Saint-Maurice, Switzerland

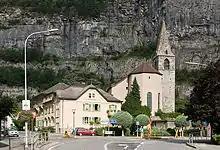
Church in Saint-Maurice

From the , 2,720 or 75.6% were Roman Catholic, while 285 or 7.9% belonged to the Swiss Reformed Church. Of the rest of the population, there were 26 members of an Orthodox church (or about 0.72% of the population), there were 2 individuals (or about 0.06% of the population) who belonged to the Christian Catholic Church, and there were 32 individuals (or about 0.89% of the population) who belonged to another Christian church. There was 1 individual who was Jewish, and 250 (or about 6.95% of the population) who were Islamic. There were 2 individuals who were Buddhist and 5 individuals who belonged to another church. 125 (or about 3.48% of the population) belonged to no church, are agnostic or atheist, and 163 individuals (or about 4.53% of the population) did not answer the question.